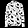
Label: Shirt